Army Group North (France)

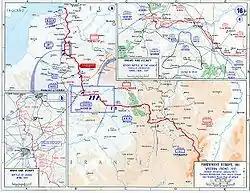
situation of the Army Group North in 1917

Army Group North (GAN) was a grouping of French field armies during the First World War, which was created on June 13, 1915, from (GPN) which had been formed on October 4, 1914. On July 6, 1918, GAN was renamed "Groupe d'armées du Centre" (GAC).